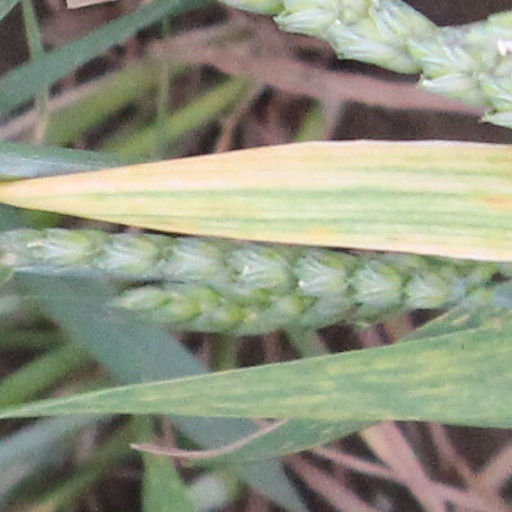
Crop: wheat